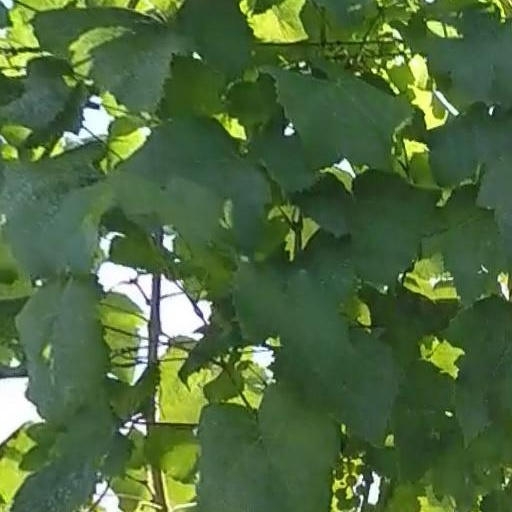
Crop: grape